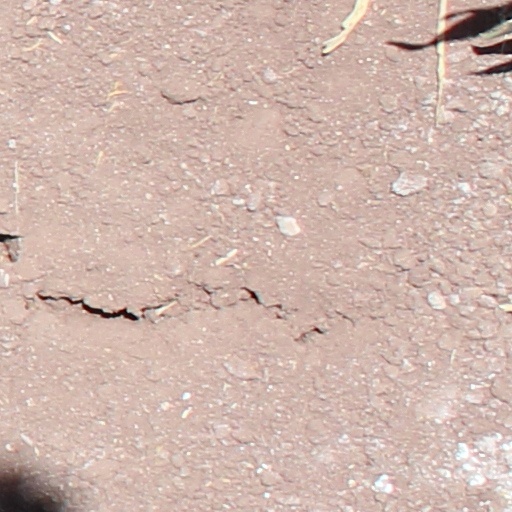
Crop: wheat